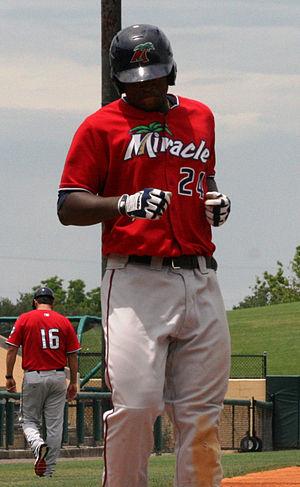
Miguel Ángel Jean Sanó est un frappeur désigné et joueur de troisième but des Twins du Minnesota de la Ligue majeure de baseball.